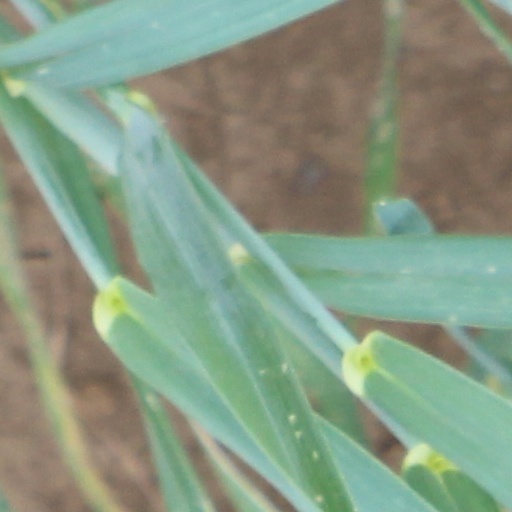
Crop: wheat